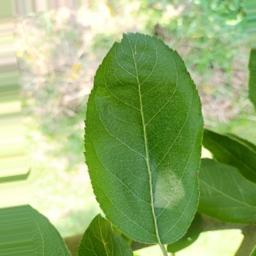
Label: Healthy